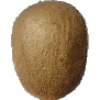
Label: kiwi